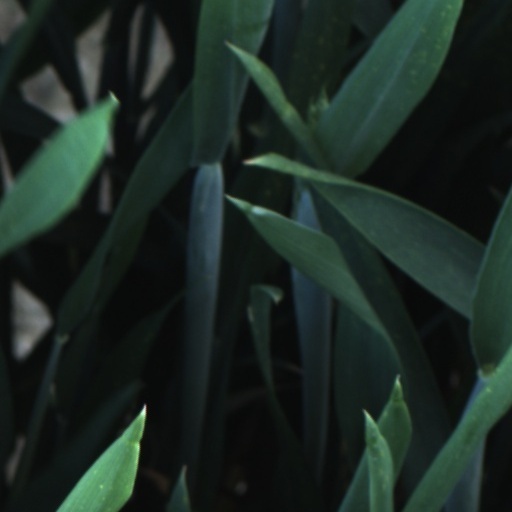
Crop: wheat